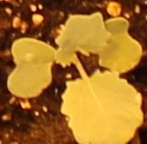
Label: Canola